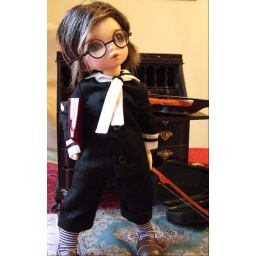
4D Sailor suit; books by ALmighty Hat; beautiful desk a gift from AC